The Oaks, New South Wales

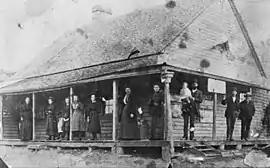
The Oaks Post Office in 1890

The Oaks is a town in the Macarthur Region of New South Wales, Australia in Wollondilly Shire on the south western edge of the Sydney Basin. The Oaks is located south-west of Sydney via the Hume Highway, west of Camden and 290m above sea-level. At the , The Oaks and the surrounding area had a population of 2,525.